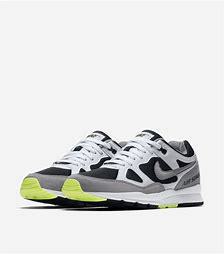
Brand: Nike
Model: Air Span Ii